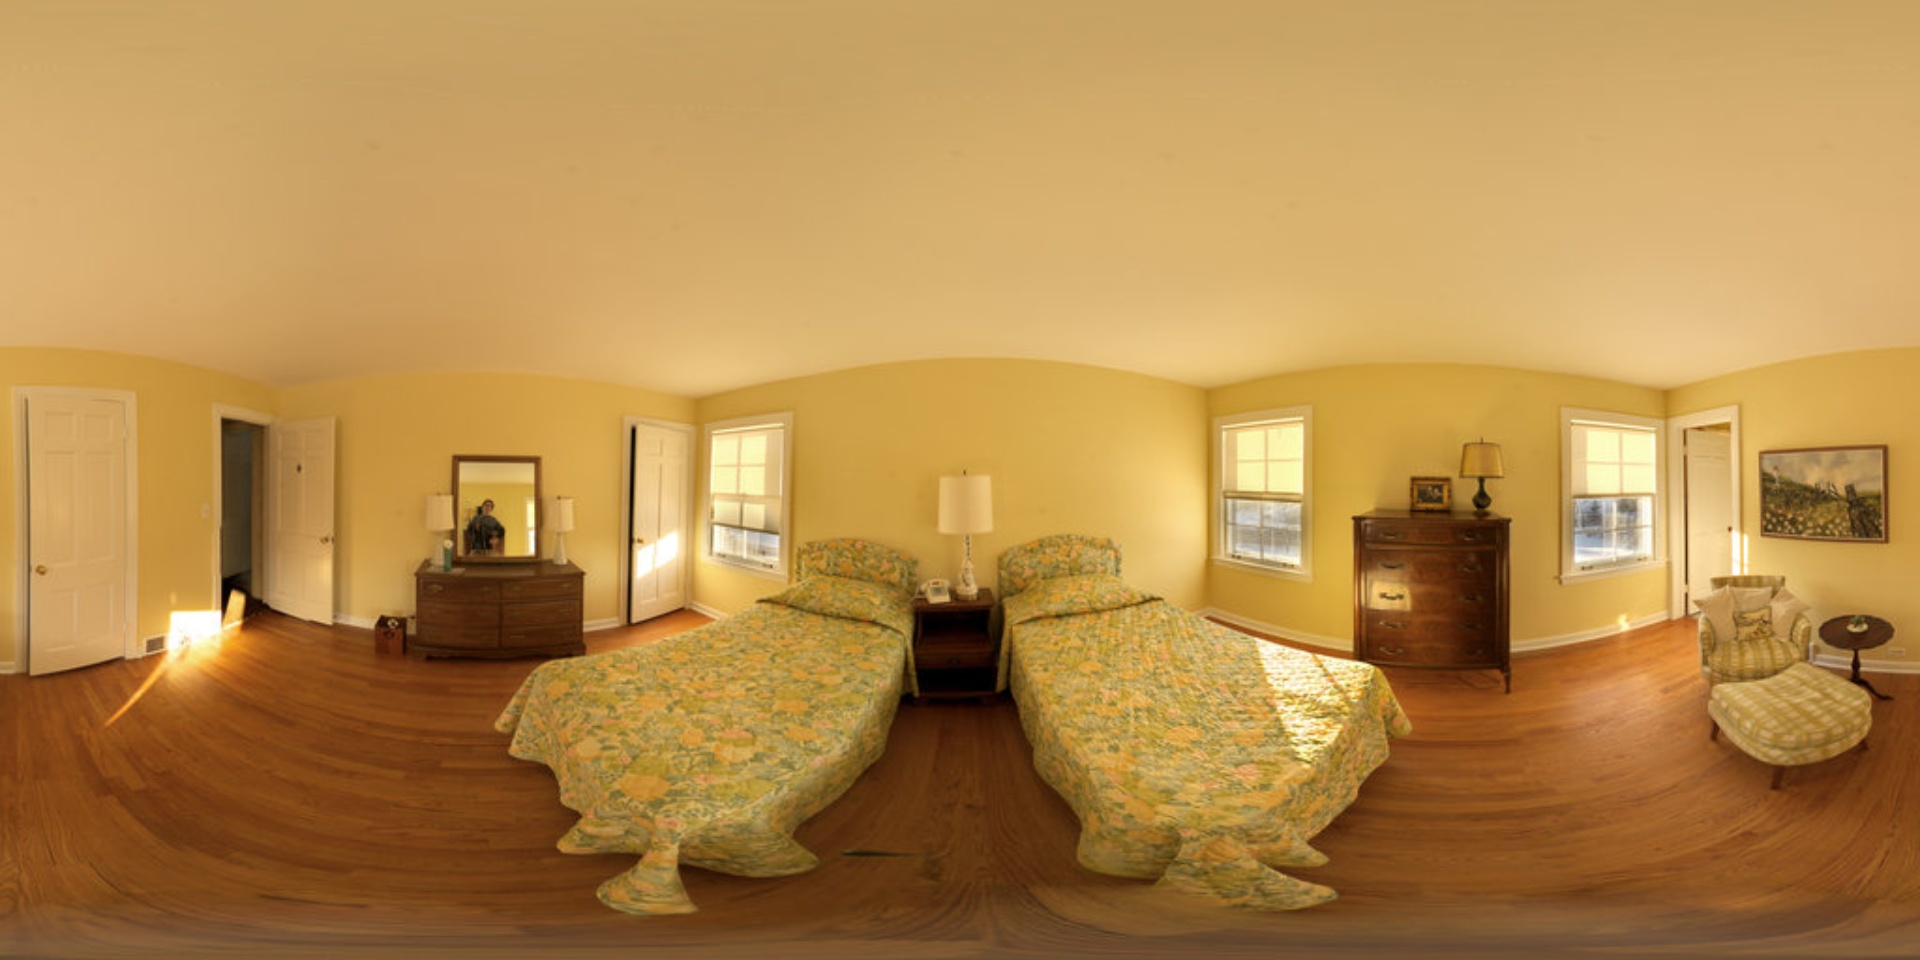
Referred object: the lamp on the nightstand between the two beds

Referred object: the white table lamp